Teutoburg Forest / Egge Hills Nature Park

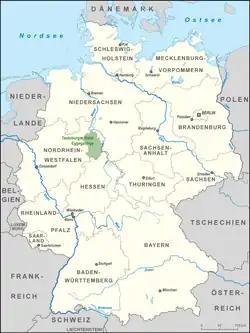
Location of the Teutoburg Forest / Egge Hills Nature Park

The Teutoburg Forest / Egge Hills Nature Park is a nature park founded in 1965 in the northeast of the German state of North Rhine-Westphalia. After being expanded in 2008, the nature park is now the largest in Germany, covering an area of . The park comprise the southern Teutoburg Forest and Egge Hills.